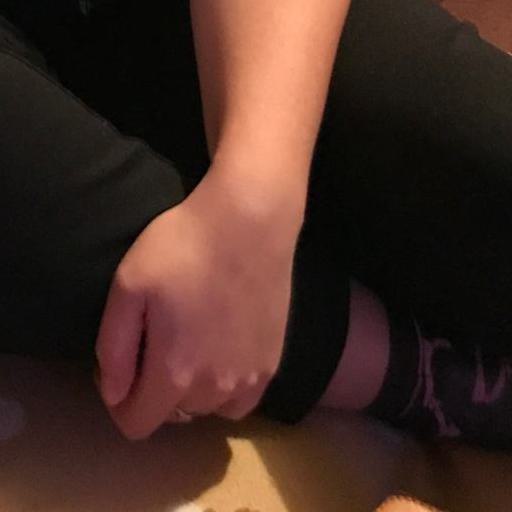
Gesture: no_gesture